Lynstone

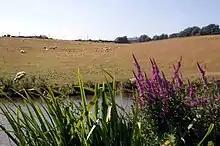
Lynstone from the Bude Canal

Lynstone is a hamlet near Bude in north Cornwall, England. At the 2011 census the population at the 2011 census was included in the civil parish of Bude-Stratton.